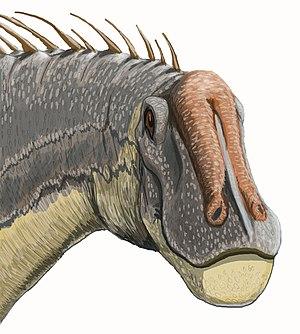
Dicraeosaurus est un genre éteint de dinosaures sauropodes diplodocoïdes, de la famille des Dicraeosauridae. Sa taille est relativement modeste pour un sauropode. Il vivait en Afrique orientale au cours du Jurassique supérieur en Afrique orientale en Tanzanie, il y a environ 150 Ma. C'est le genre type de la famille des Dicraeosauridae.